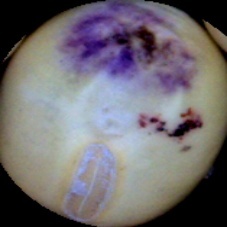
Label: Spotted